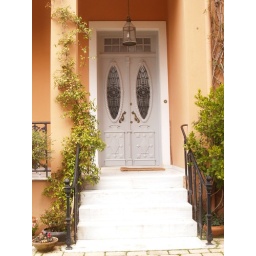
House in kifissia with wooden door